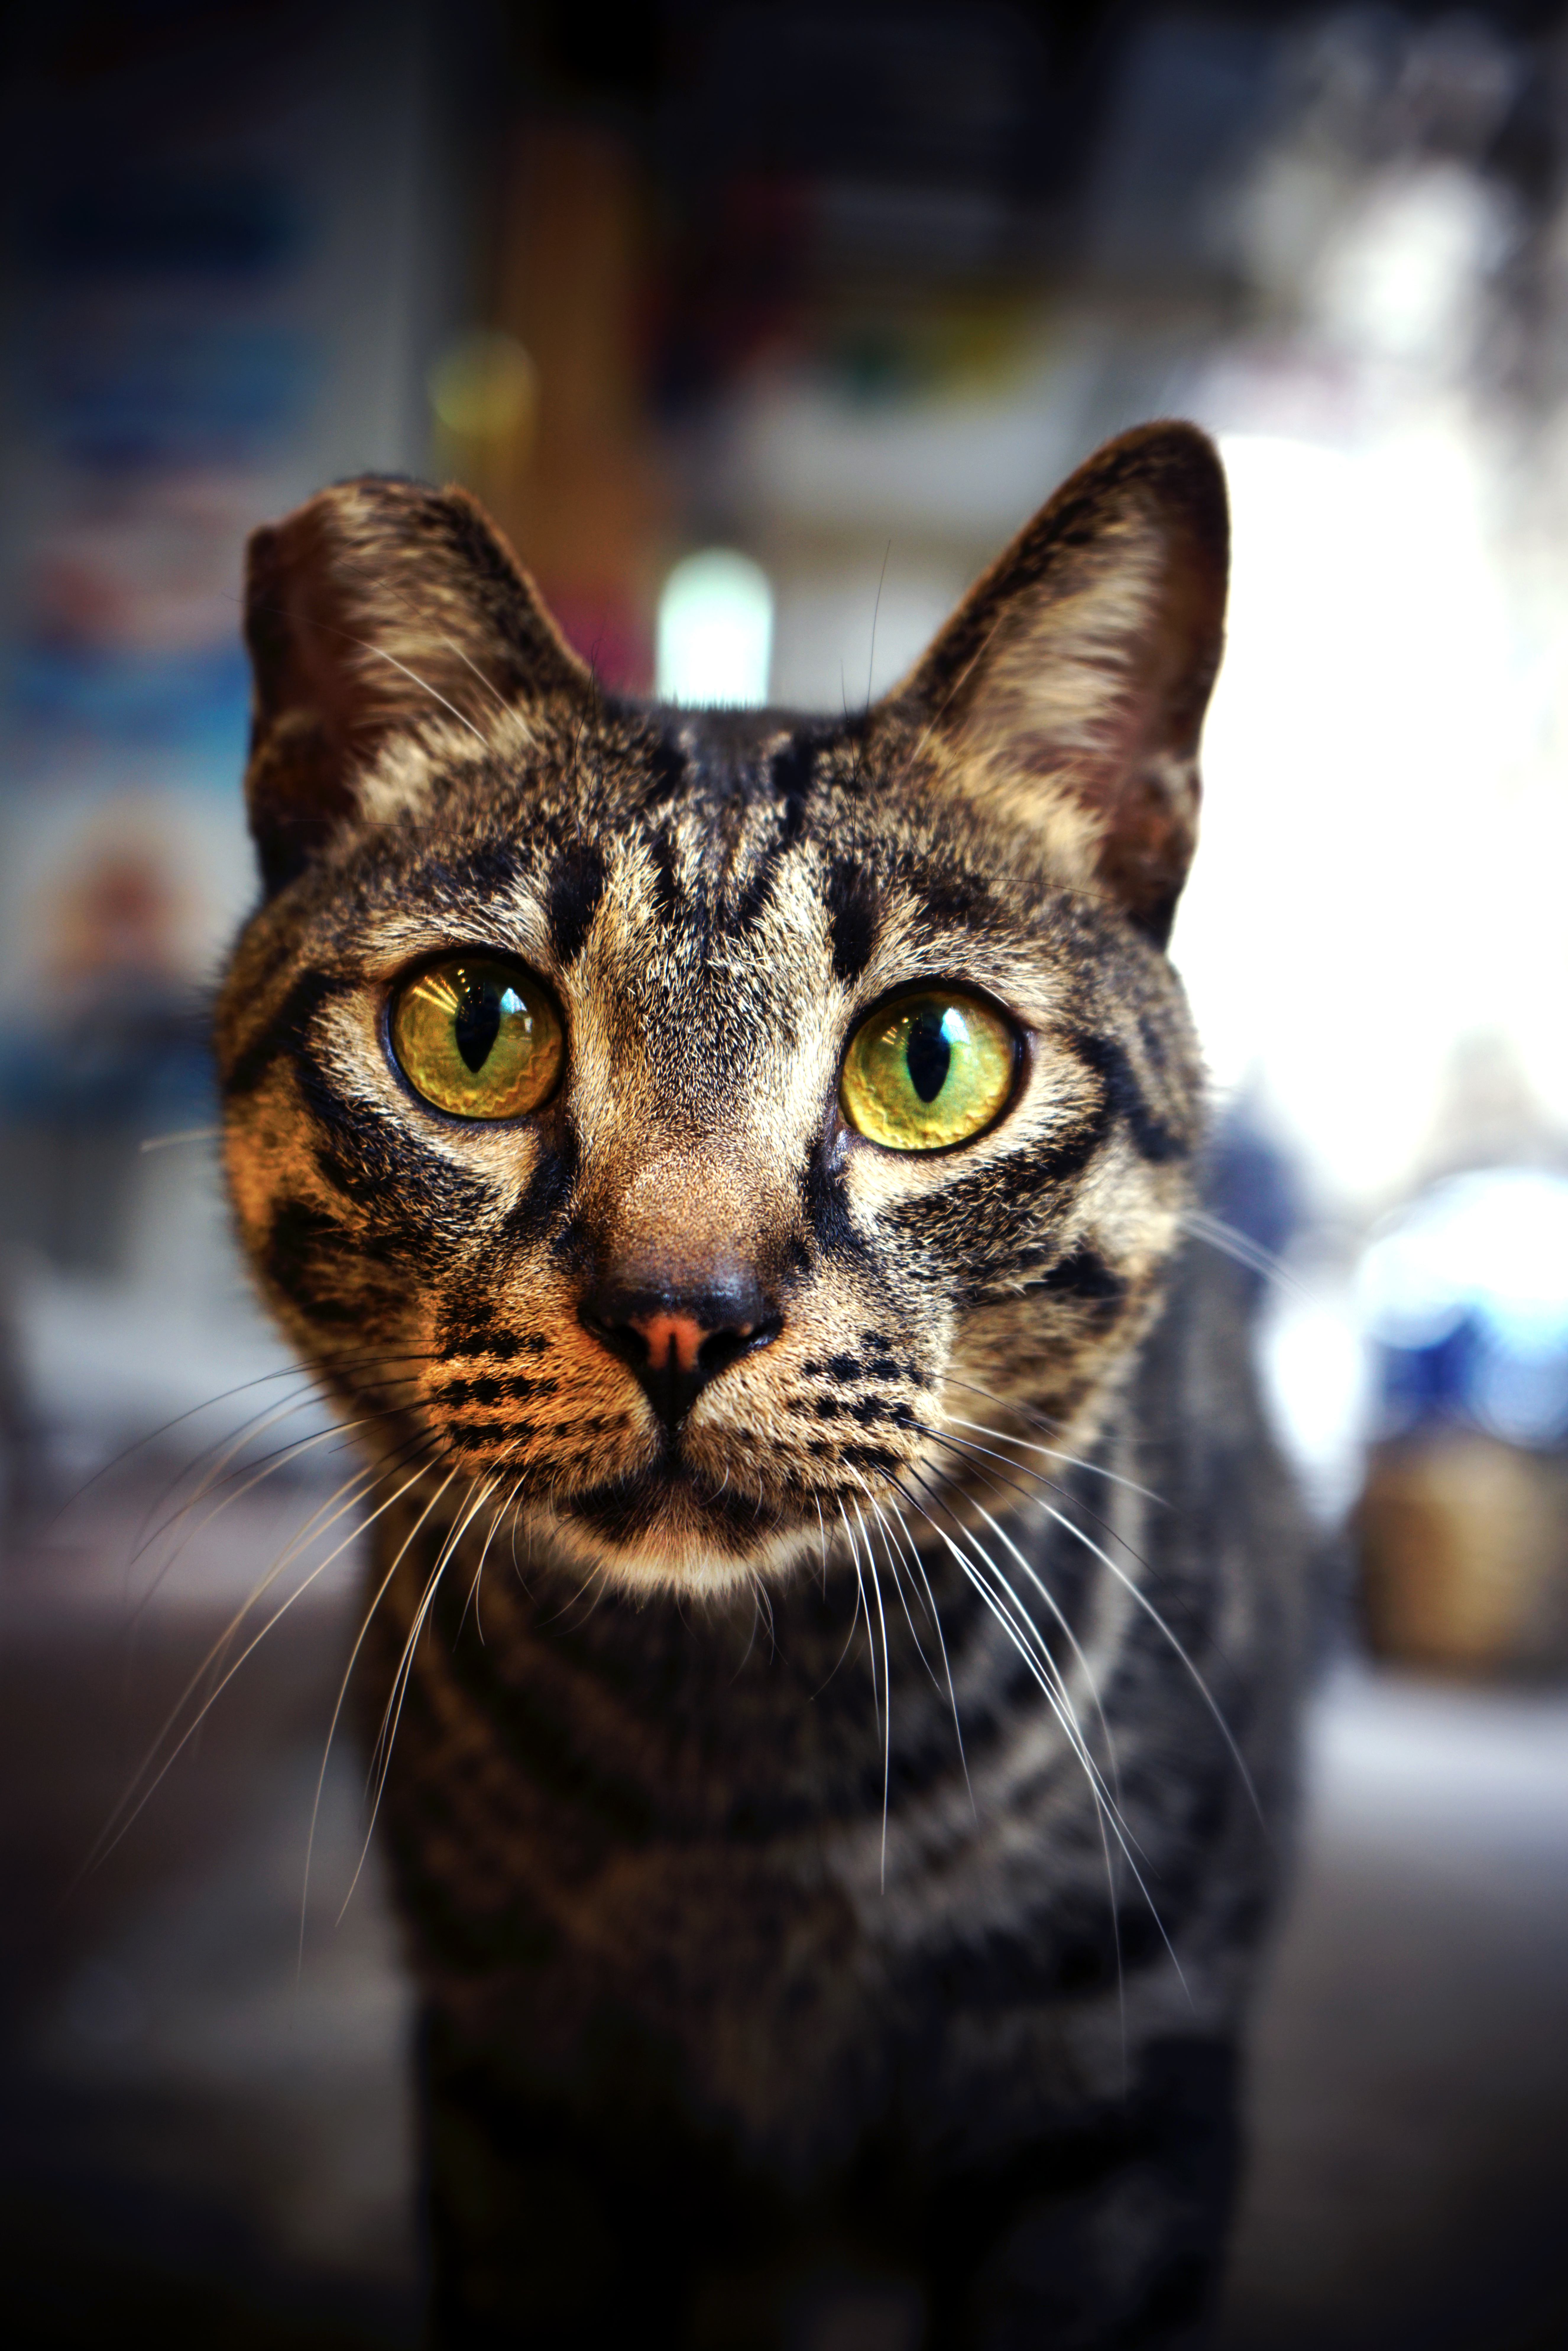
cat, whiskers, small to medium sized cats, mammal, felidae, tabby cat, eye, domestic short haired cat, european shorthair, snout, carnivore, snapshot, nose, close up, asian, organ, sky, american shorthair, toyger, aegean cat, american wirehair, dragon li, photography, fur, bengal, kitten, california spangled, ocicat